List of stock used by Ferrocarril de Antofagasta a Bolivia

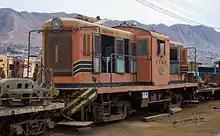
Retired Davenport 44 ton diesel at Antofagasta in April 2012

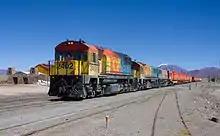
EMD GR12 2402 leads former Queensland Railways 2100 class 2010 & 2005 at Ollagüe in April 2012

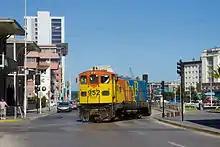
EMD GA8 shunter returning empty from the port of Antofagasta in April 2012

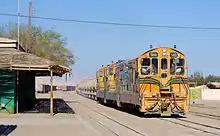
Three former Newfoundland Railway NF210 (EMD GR12UM) are passing Baquedano station in April 2012, the lead unit still carries the old FCAB livery

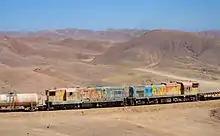
Mid-helpers EMD GR12U 1403 and former Westrail AA class 1435 working on Cumbre pass in April 2012

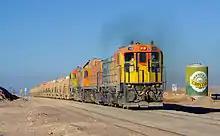
EMD GR12UDs 1408 & 1402 sandwich former Westrail A class 1434 passing a can of beer in the Atacama Desert in April 2012

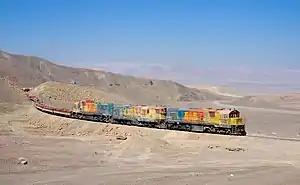
Former Queensland Railways 1502 class 1452 climbing Cumbre pass from Prat, together with GR12U 1412 and G26C-2 2001 in April 2012

This article gives an incomplete list of locomotives used by the Ferrocarril de Antofagasta a Bolivia (FCAB).